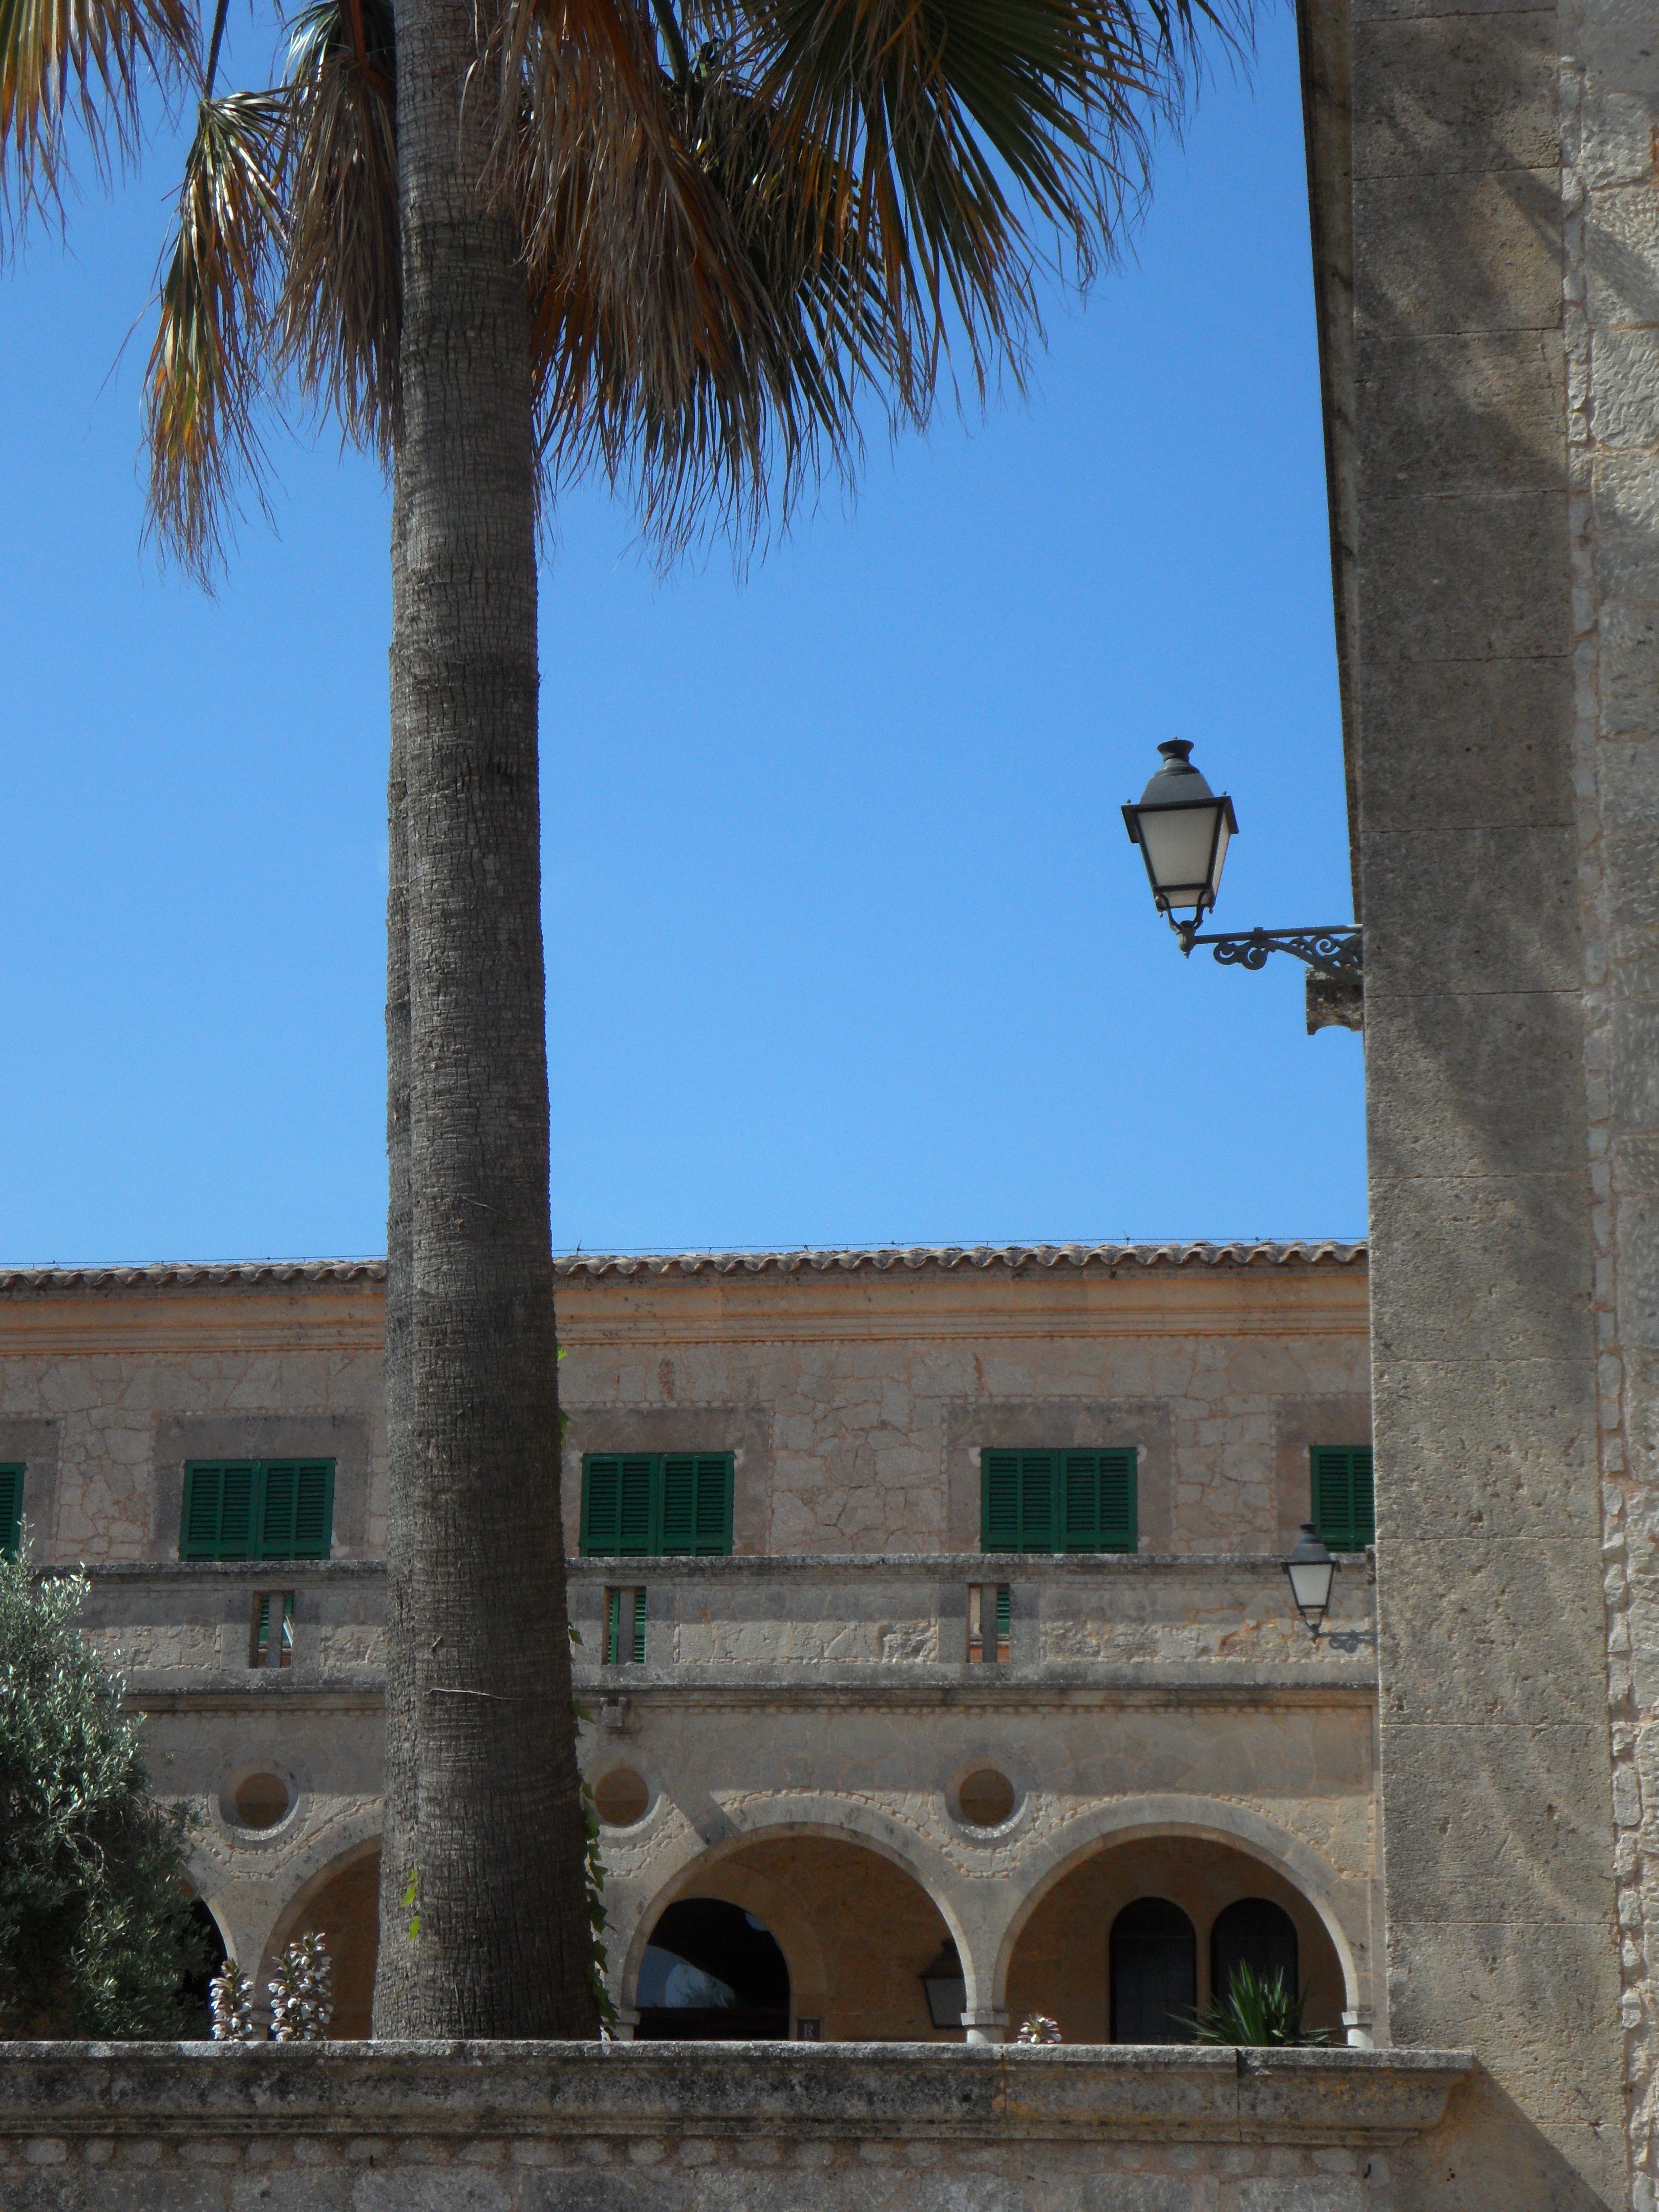
tree, architecture, building, monument, vacation, arch, mediterranean, landmark, facade, garden, tourism, spain, archway, arches, monastery, mallorca, christianity, arcade, cloister, arcades, historically, round arch, place of pilgrimage, monastery garden, ancient history, arecales, semicircular canals